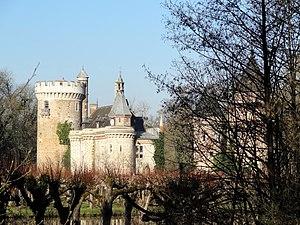
Vieux château de Condé-sur-Iton, vu depuis la route.
Condé-sur-Iton est une ancienne commune française, située dans le département de l'Eure en région Normandie, devenue le 1ᵉʳ janvier 2016 une commune déléguée au sein de la commune nouvelle de Mesnils-sur-Iton.